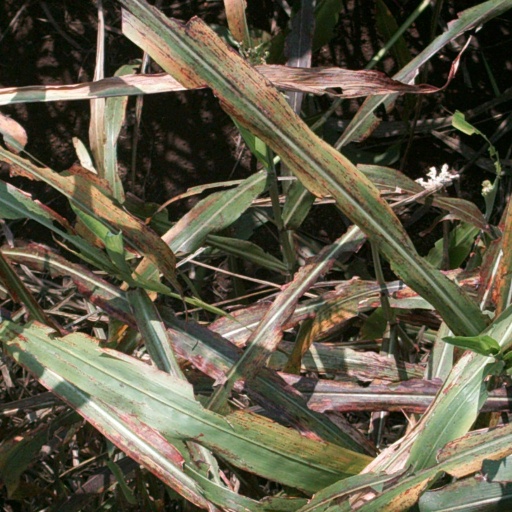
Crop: sorghum